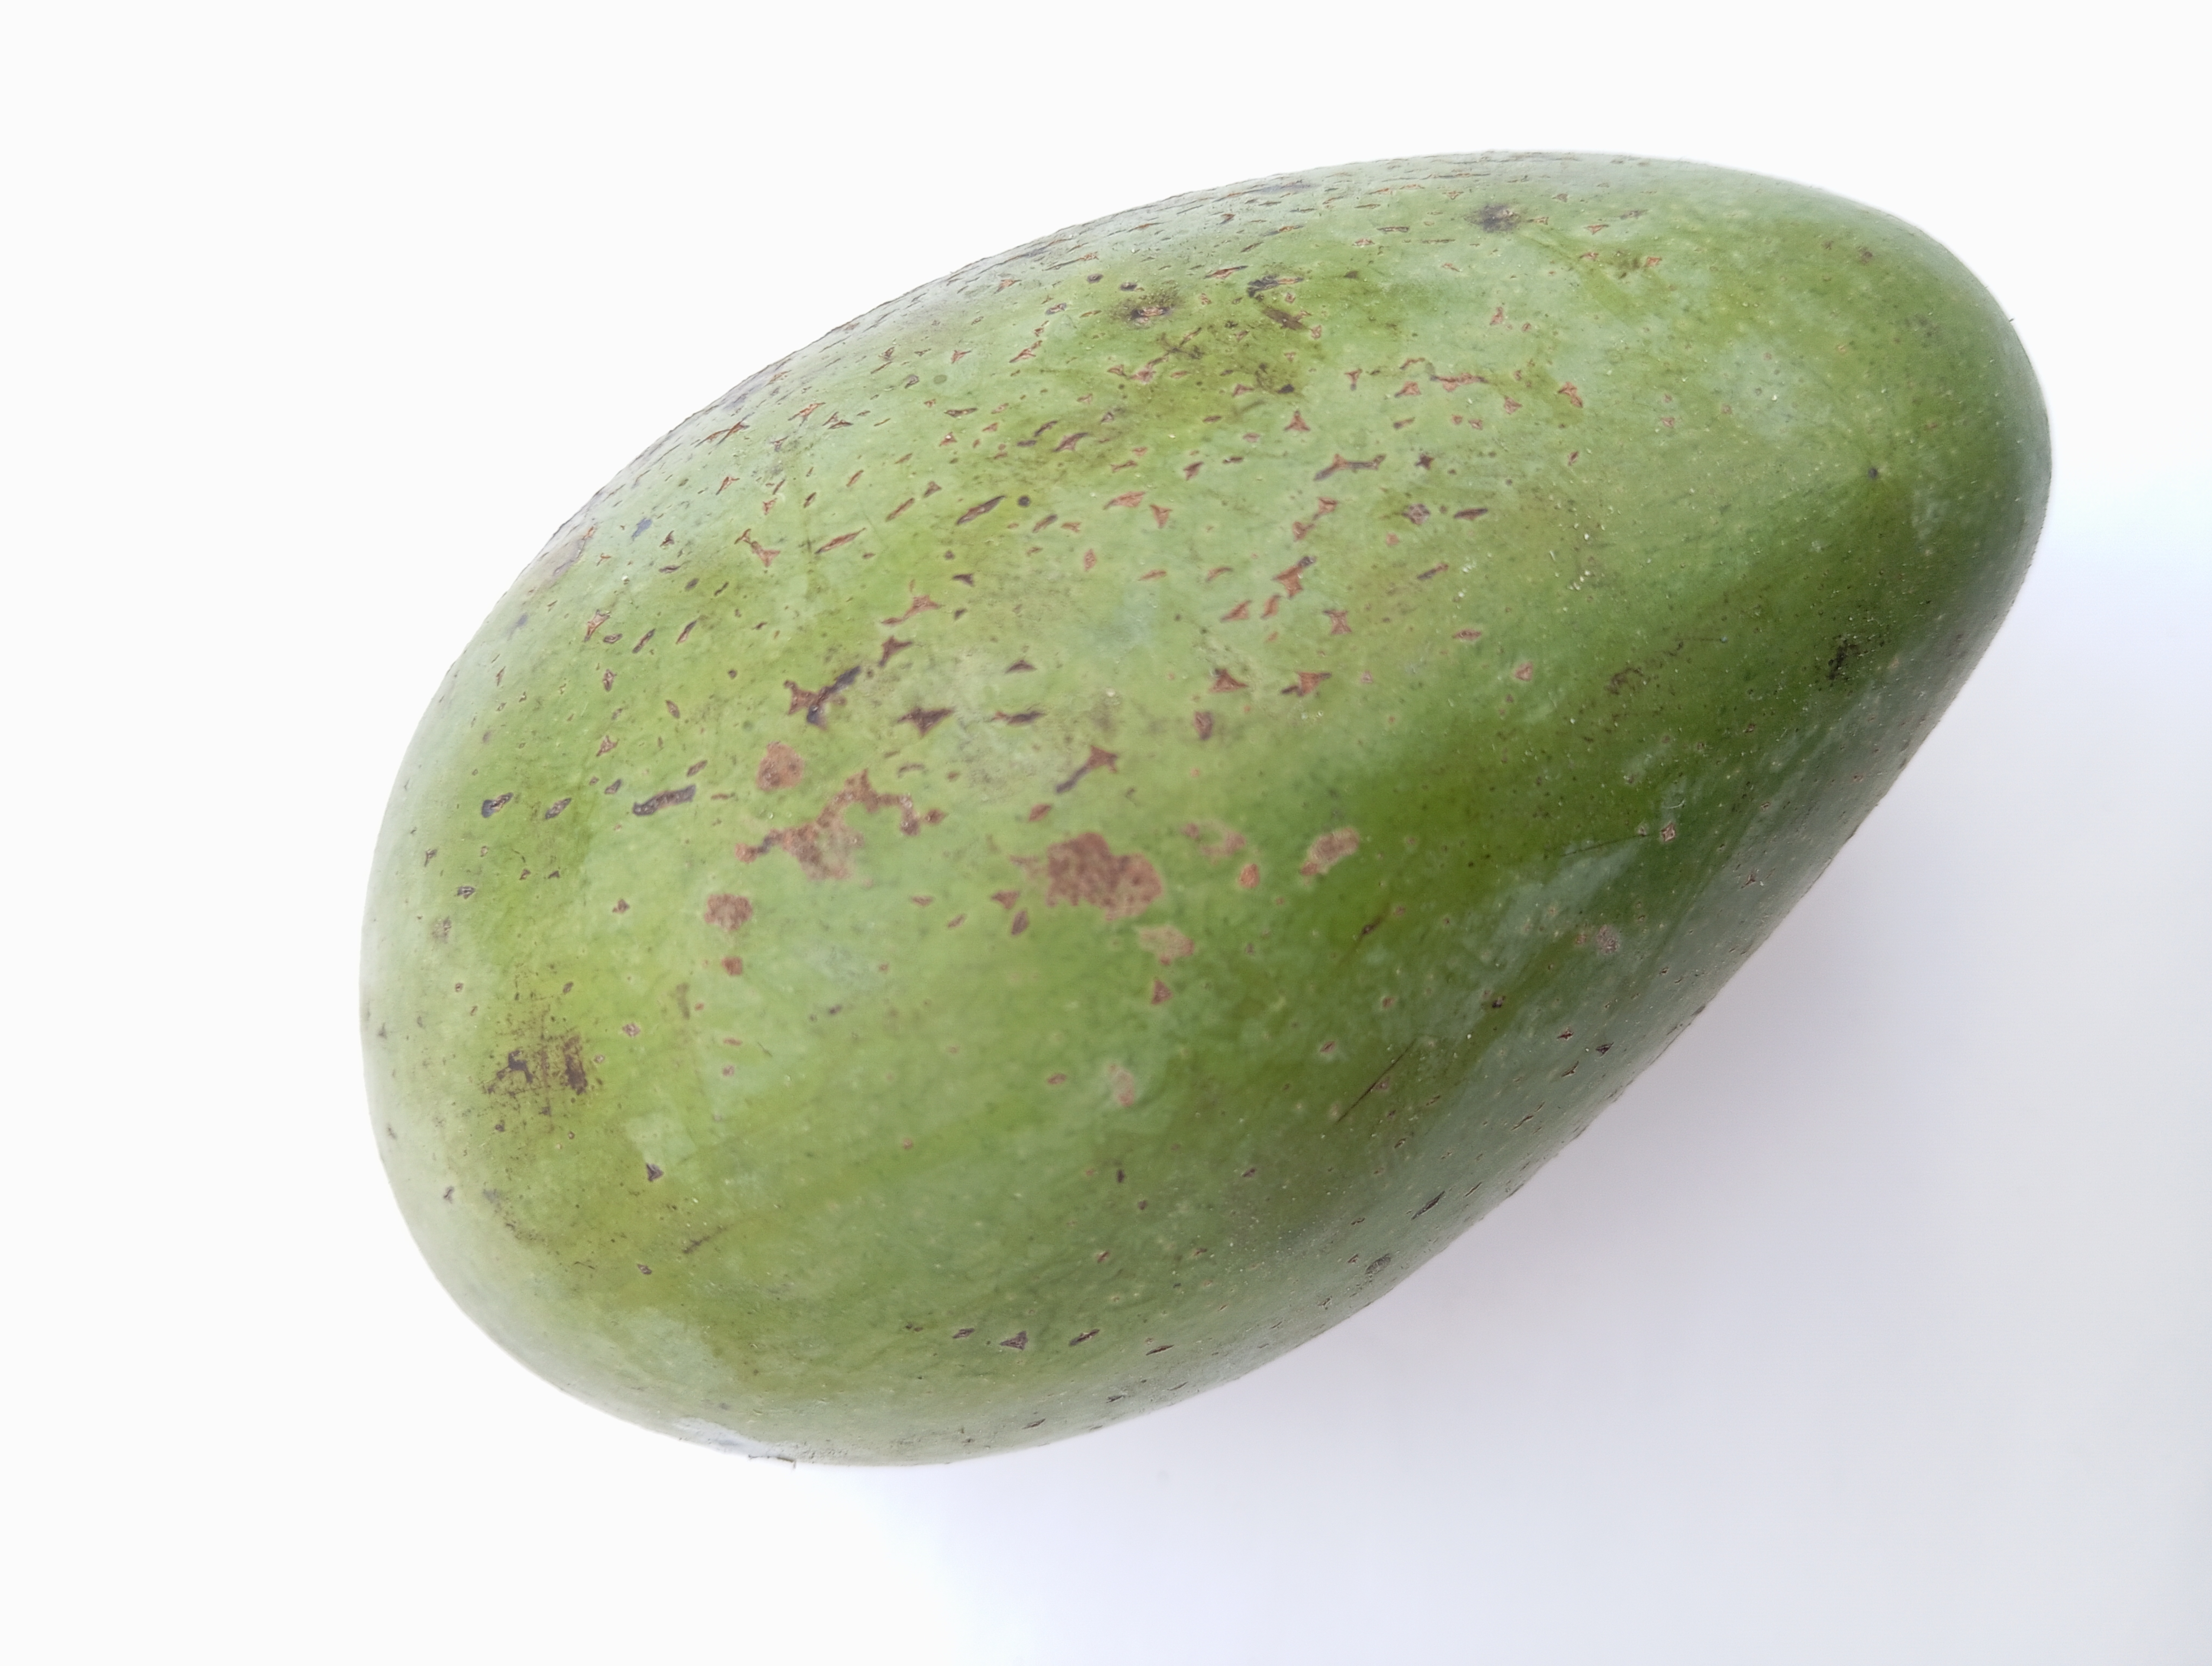
Mango variety: Amrapali